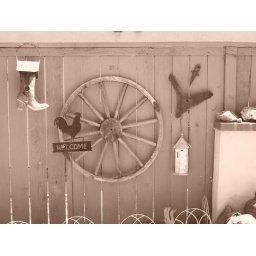
This is the fence in my back yard. This is all stuff my dad acquired during rock hounding excursions.